Ursula Owusu

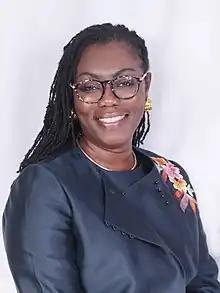

Ursula Owusu-Ekuful (born 20 October 1964) is a Ghanaian lawyer, women's rights activist, and a politician who has been actively involved in politics and public service. She is the former member of Parliament for Ablekuma West Constituency in the Greater Accra Region and former Minister of Communications and Digitalisation.